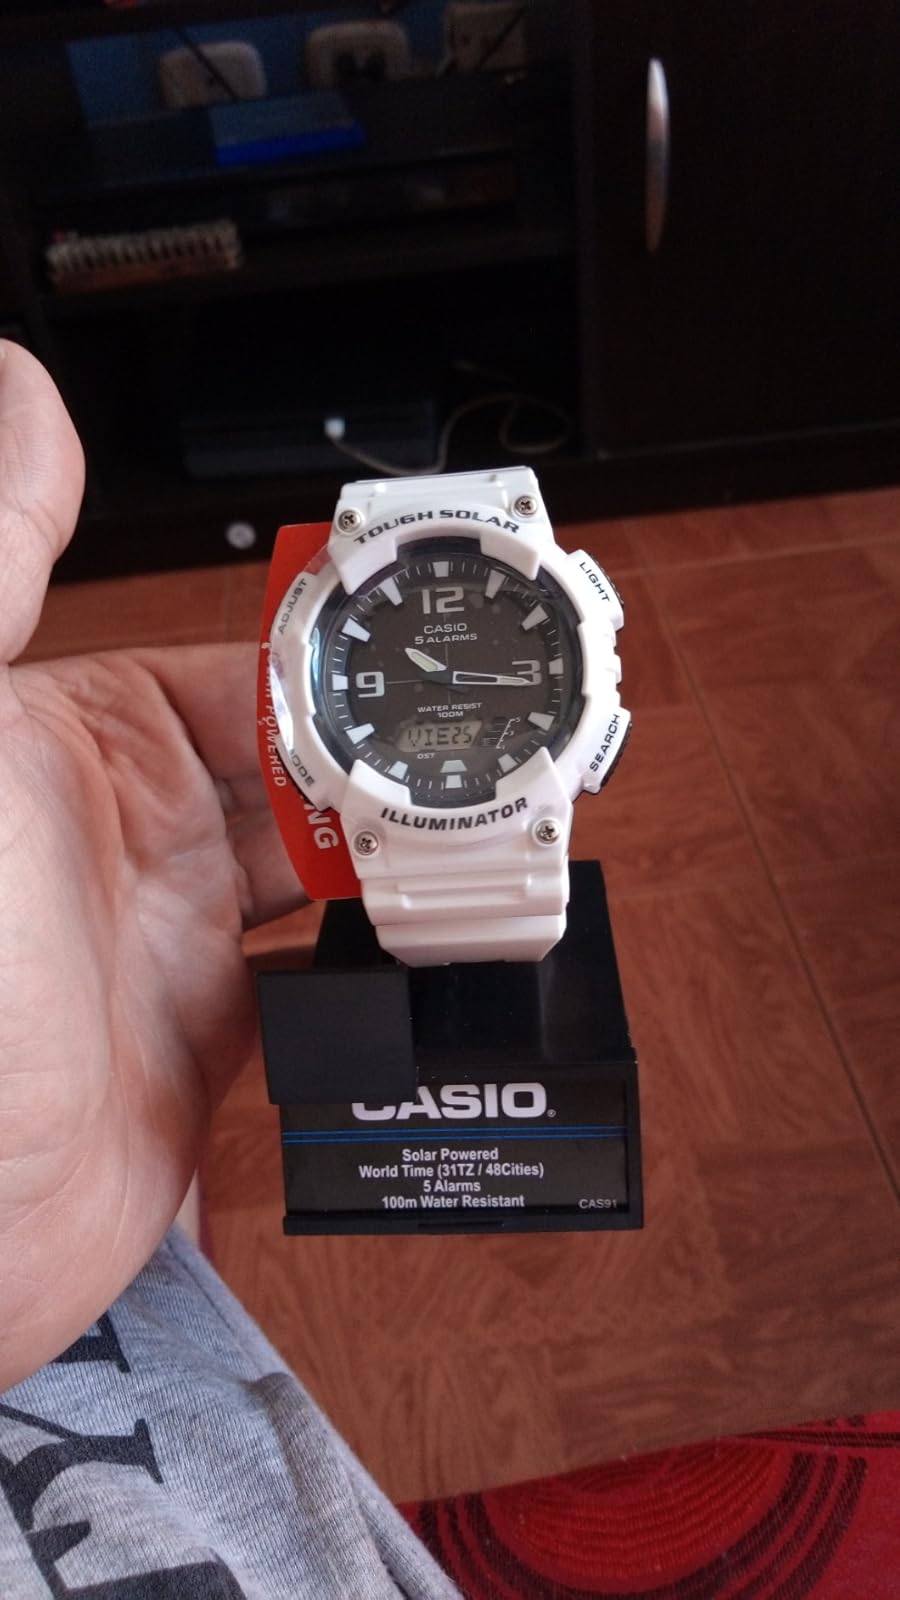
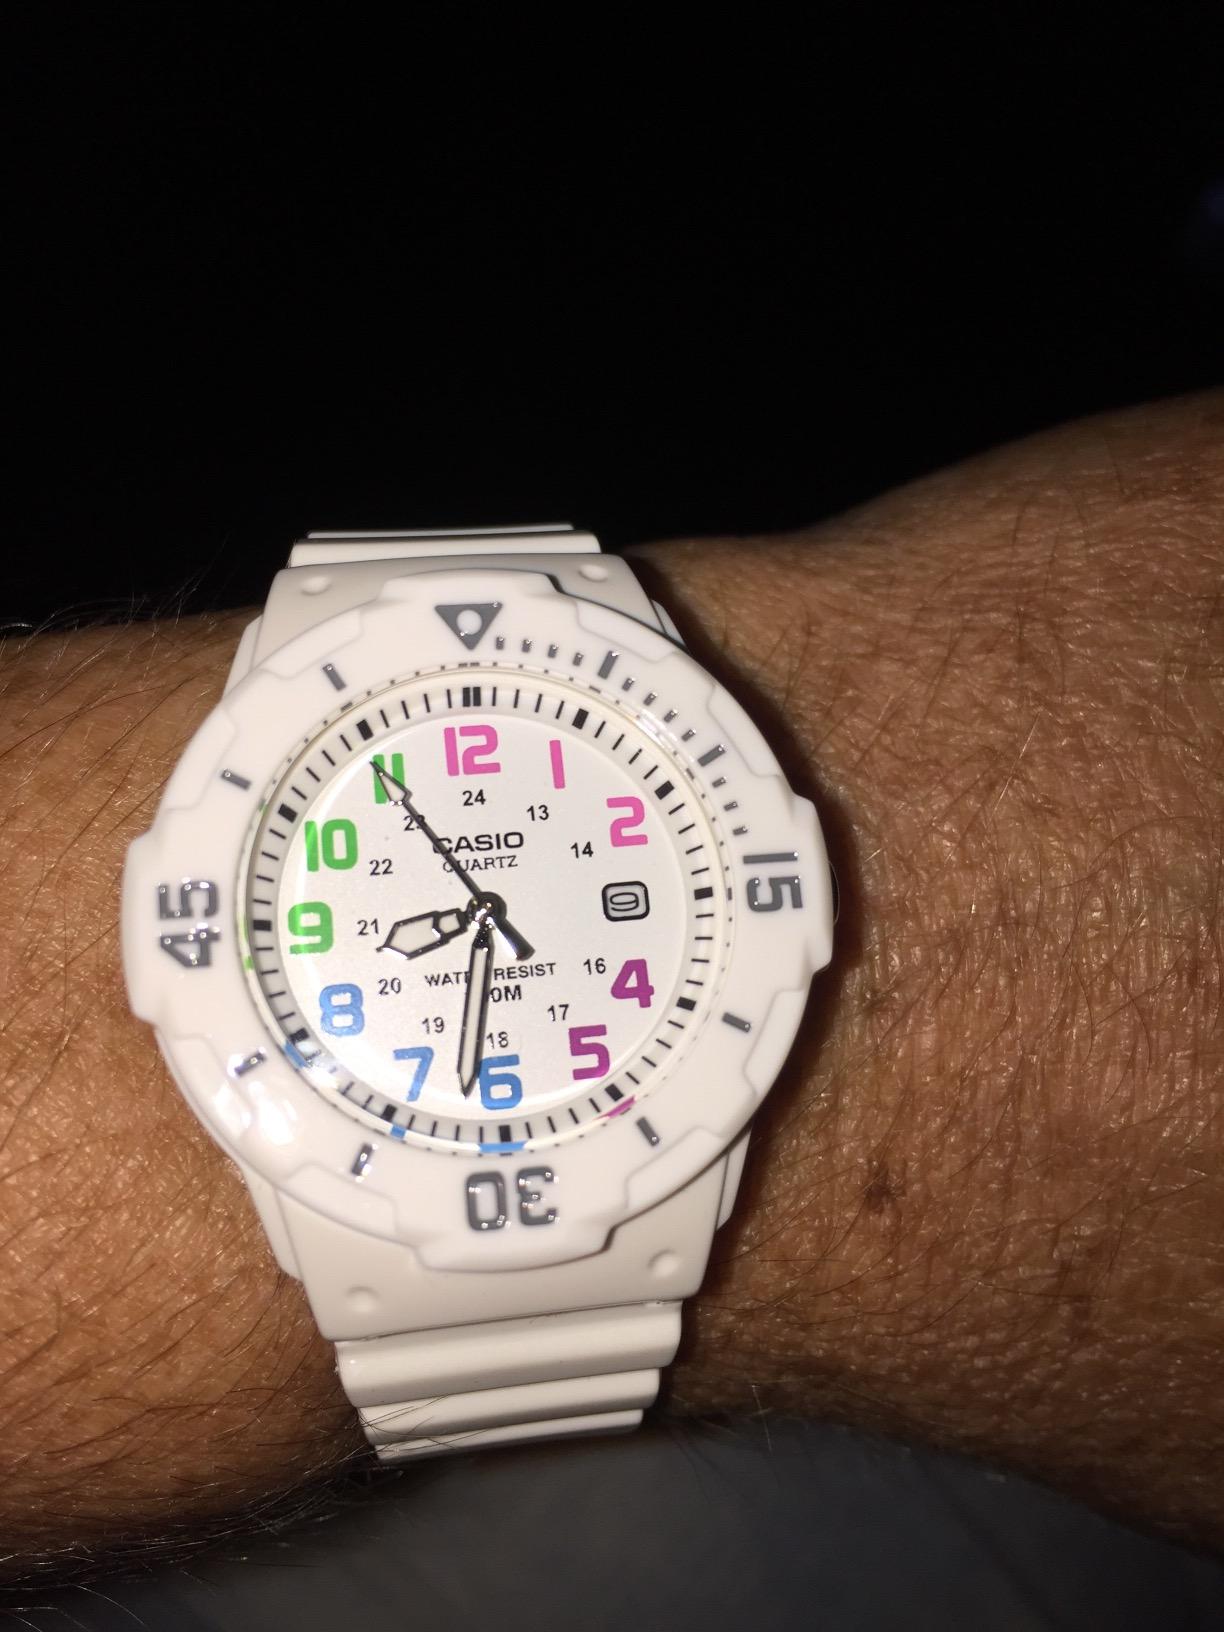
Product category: accessories_watch
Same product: no